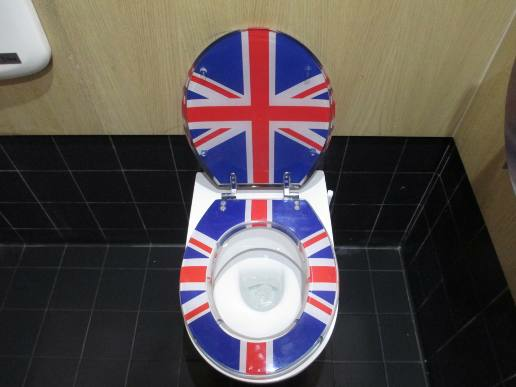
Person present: No